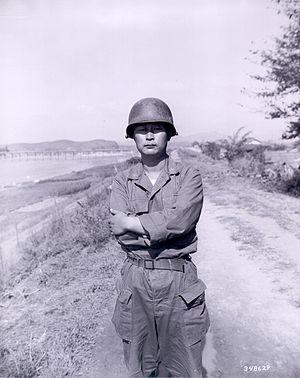
Paik Sun-yup, né le 23 novembre 1920 à Kangso et mort le 10 juillet 2020, est un militaire sud-coréen.